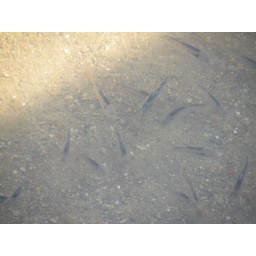
little fish in the shallow water